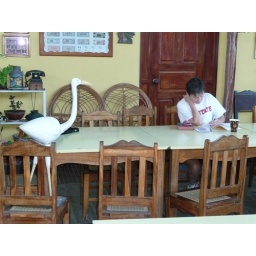
Kathy reads the morning devotional material. The plastic bird seems to migrate from place to place all by itself.